Messerschmitt Me 323 Gigant

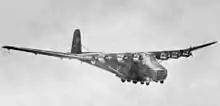
Messerschmitt Me 323D

The Me 323 was the result of a 1940 German requirement for a large assault glider in preparation for Operation Sea Lion, the projected invasion of Great Britain. The DFS 230 light glider had already proven its worth in the Battle of Fort Eben-Emael in Belgium (the first ever assault by gliderborne troops), and would later be used in the invasion of Crete in 1941.